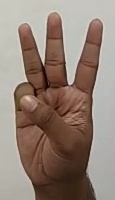
ASL sign: 6